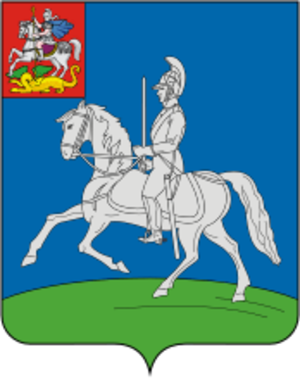
Kubinka
Kubinka er en by med 21.017 indbyggere beliggende ved Setunfloden, ca. 63 km vest for Moskva i Moskva oblast, Rusland.